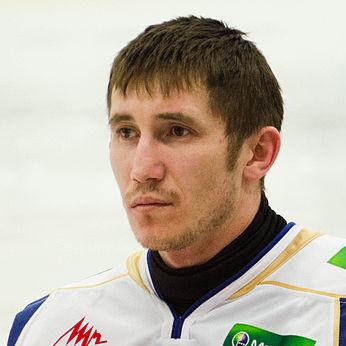
Age: 33